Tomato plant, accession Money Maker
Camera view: tilt-top (135 deg); turntable rotation: 240 degrees
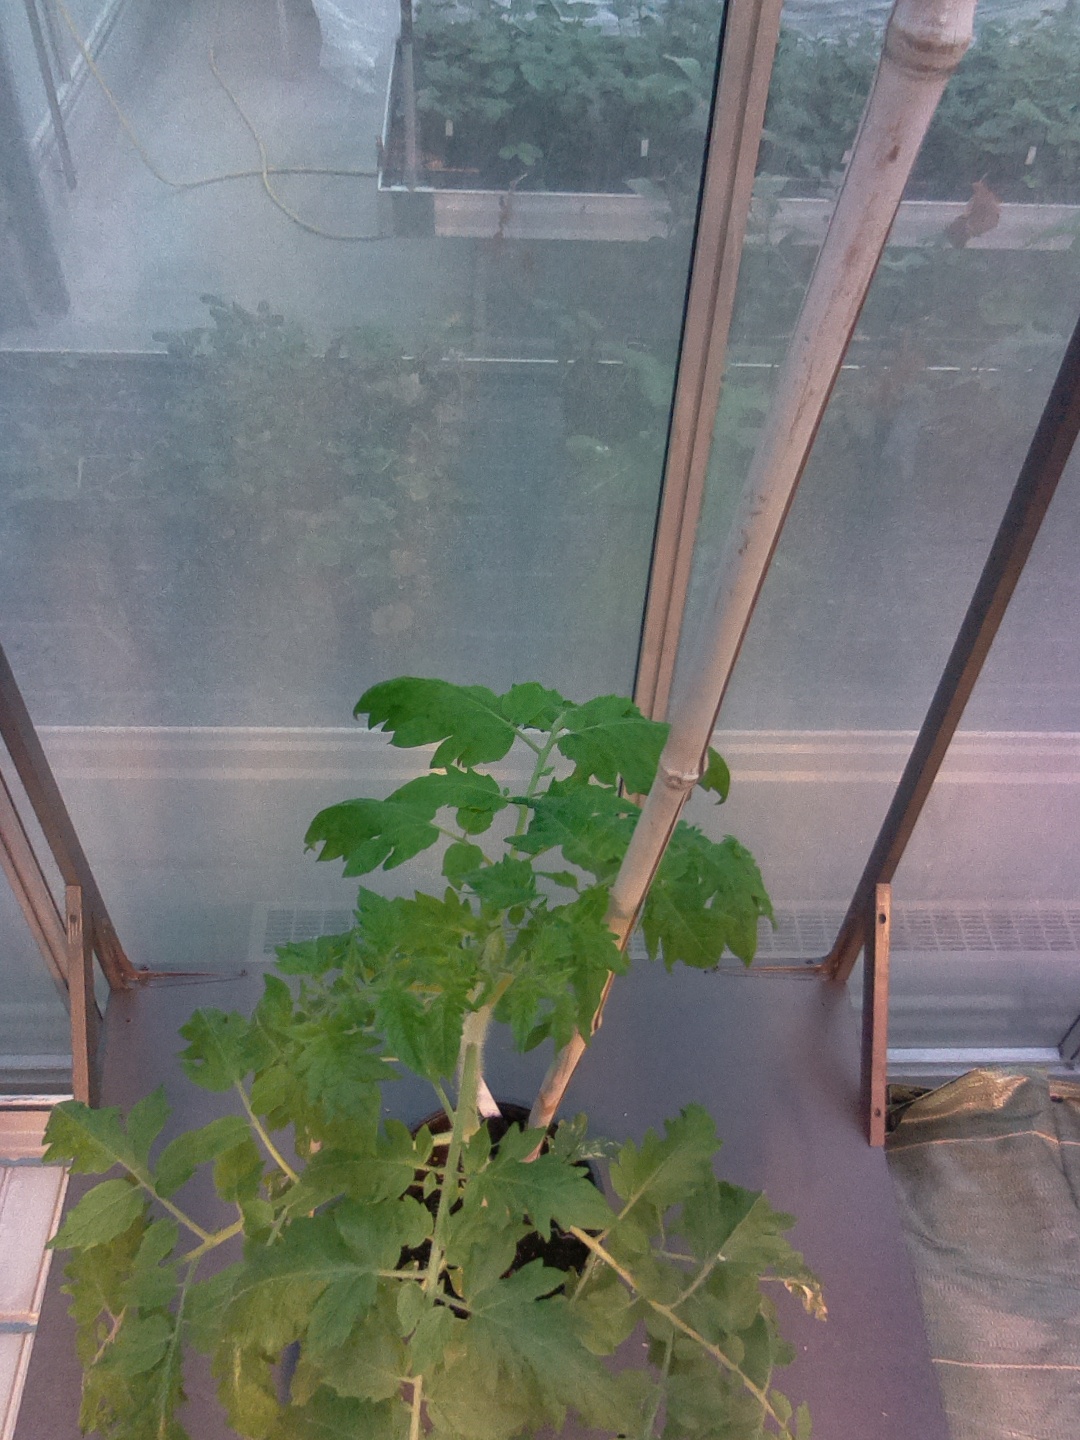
BBCH growth stage 60: First flowers open